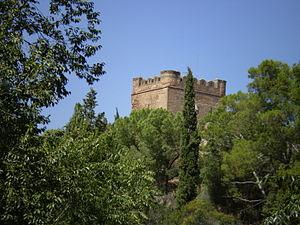
Marquis de Riscal est un titre de noblesse espagnol créé le 27 avril 1708 par le roi Felipe V en faveur de Baltasar Hurtado de Amézaga et Báñez de Villabaso, lieutenant général, gouverneur de Málaga etc.